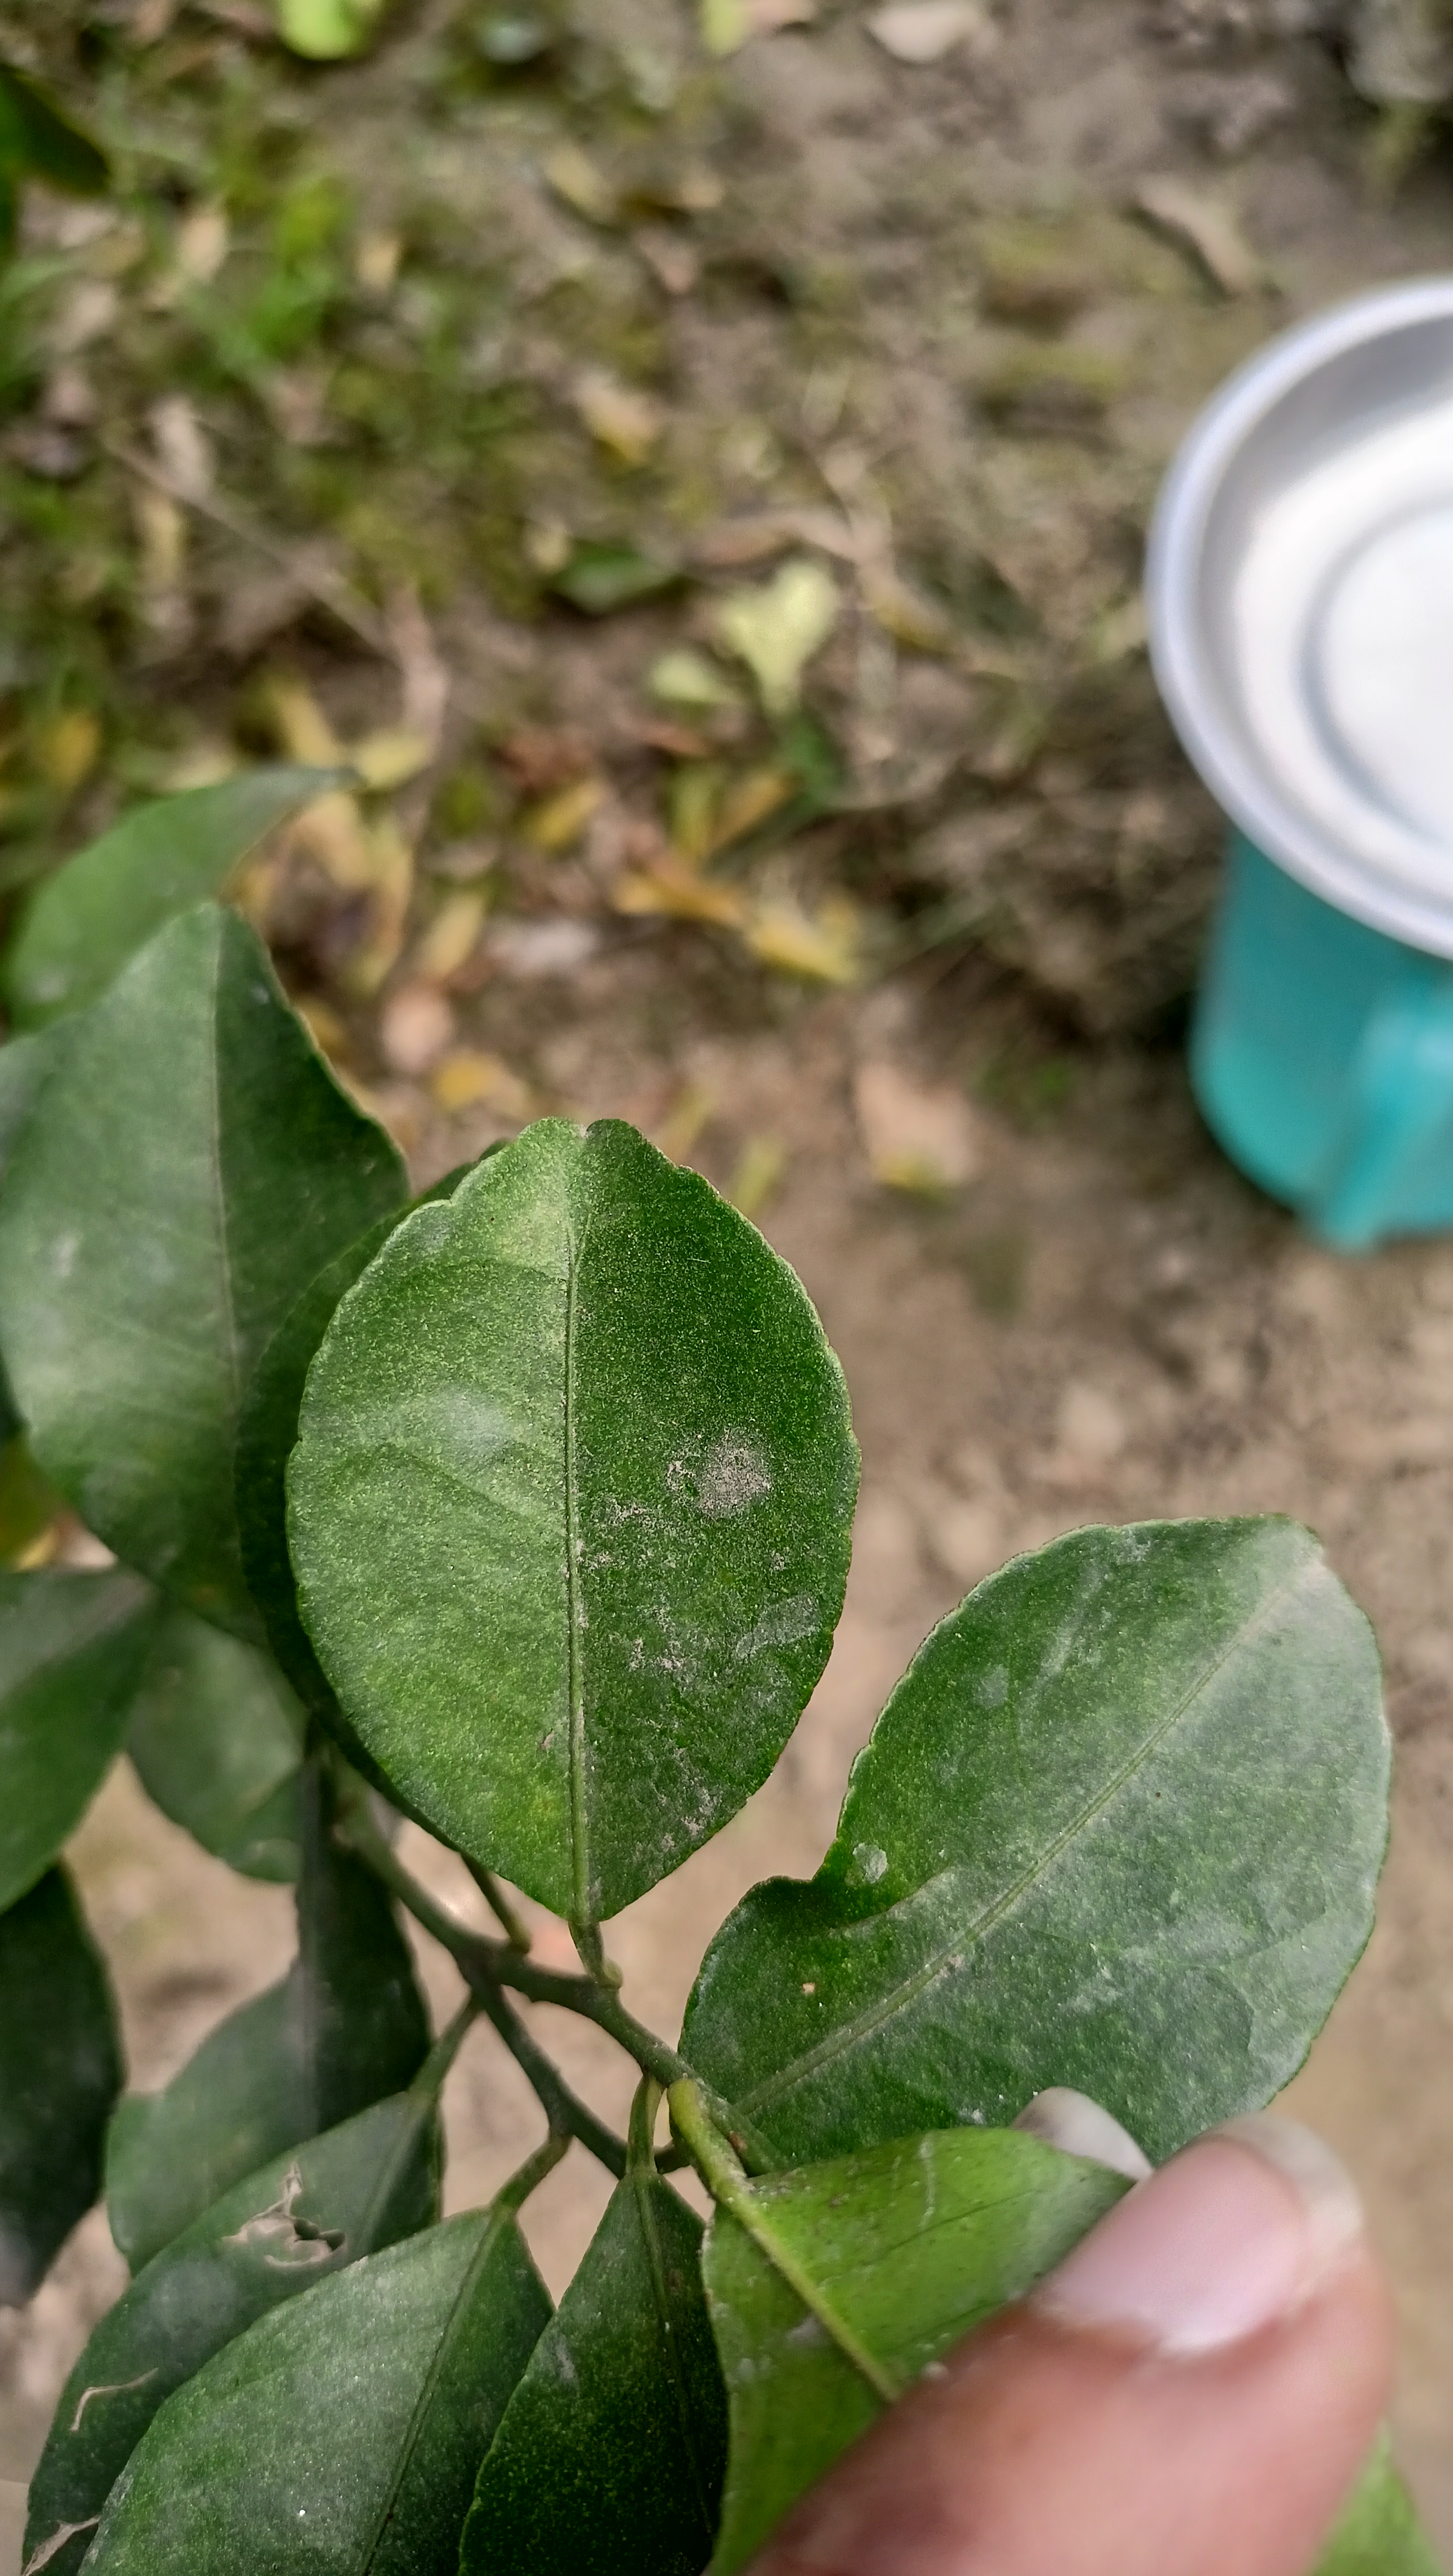
Mandarin leaf variety: China Mishti